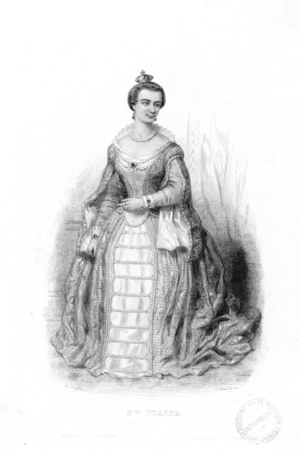
Le songe d'une nuit d'été est un opéra-comique en 3 actes composé par Ambroise Thomas sur un livret en français de Joseph-Bernard Rosier et Adolphe de Leuven. Bien que l’œuvre partage le titre de la pièce de Shakespeare A Midsummer Night's Dream, son intrigue n'est pas basée sur cette pièce. Shakespeare lui-même est un personnage de l'opéra, tout comme Élisabeth Iʳᵉ et Falstaff.